Otto Lous Mohr

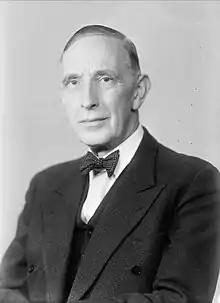
Otto Lous Mohr in 1946

Mohr was born in Mandal. He was a professor of anatomy at the University of Oslo from 1919 to 1952, and served as rector from 1946 to 1952.